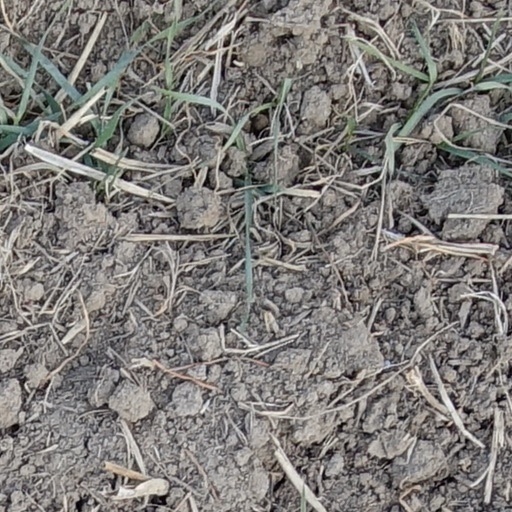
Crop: wheat